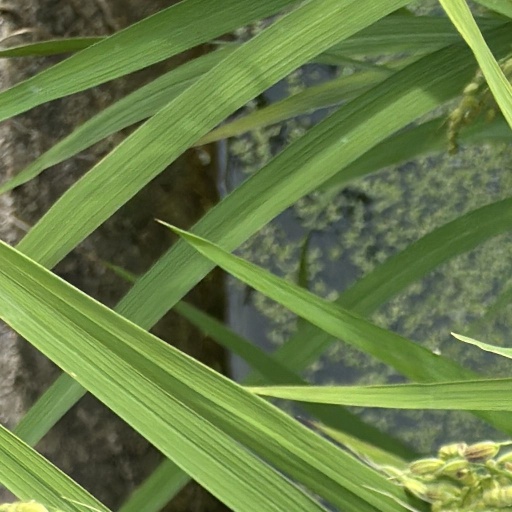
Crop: rice